Bellingdon

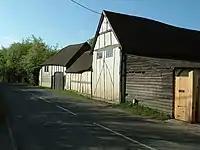
Huge Farm, Bellingdon

Until the end of the 19th century Bellingdon consisted of a number of scattered farms including Bank, Peppetts, Bellingdon End, Bloomfield, Huge, Hazeldean and Vale Farms which were built in the late 16th or early 17th-century. The abundance of clay deposits led to a number of brickworks being established in the 19th century, two of which were: Bellingdon brickworks (now HG Matthews) in 1891 and another at Bloomfield Farm in 1899, then in the 20th century on Gyles Road and Oak Lane.